Ismail Sabri Yaakob

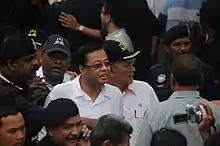
Ismail during the 2009 Bagan Pinang by-election campaign

Following Ismail's appointment as a Member of the Temerloh Division UMNO Committee in 1987, he held several positions such as Temerloh Division UMNO Information Chief in 1988, Temerloh Division UMNO Youth Chief in 1993, and Temerloh Division UMNO Deputy Chief in 2001. He was appointed as inaugural Bera Division UMNO Chief in 2004 following the border redelineation process for parliamentary constituencies. Ismail Sabri was elected to Parliament in the 2004 general election, becoming the first MP for the new seat of Bera.